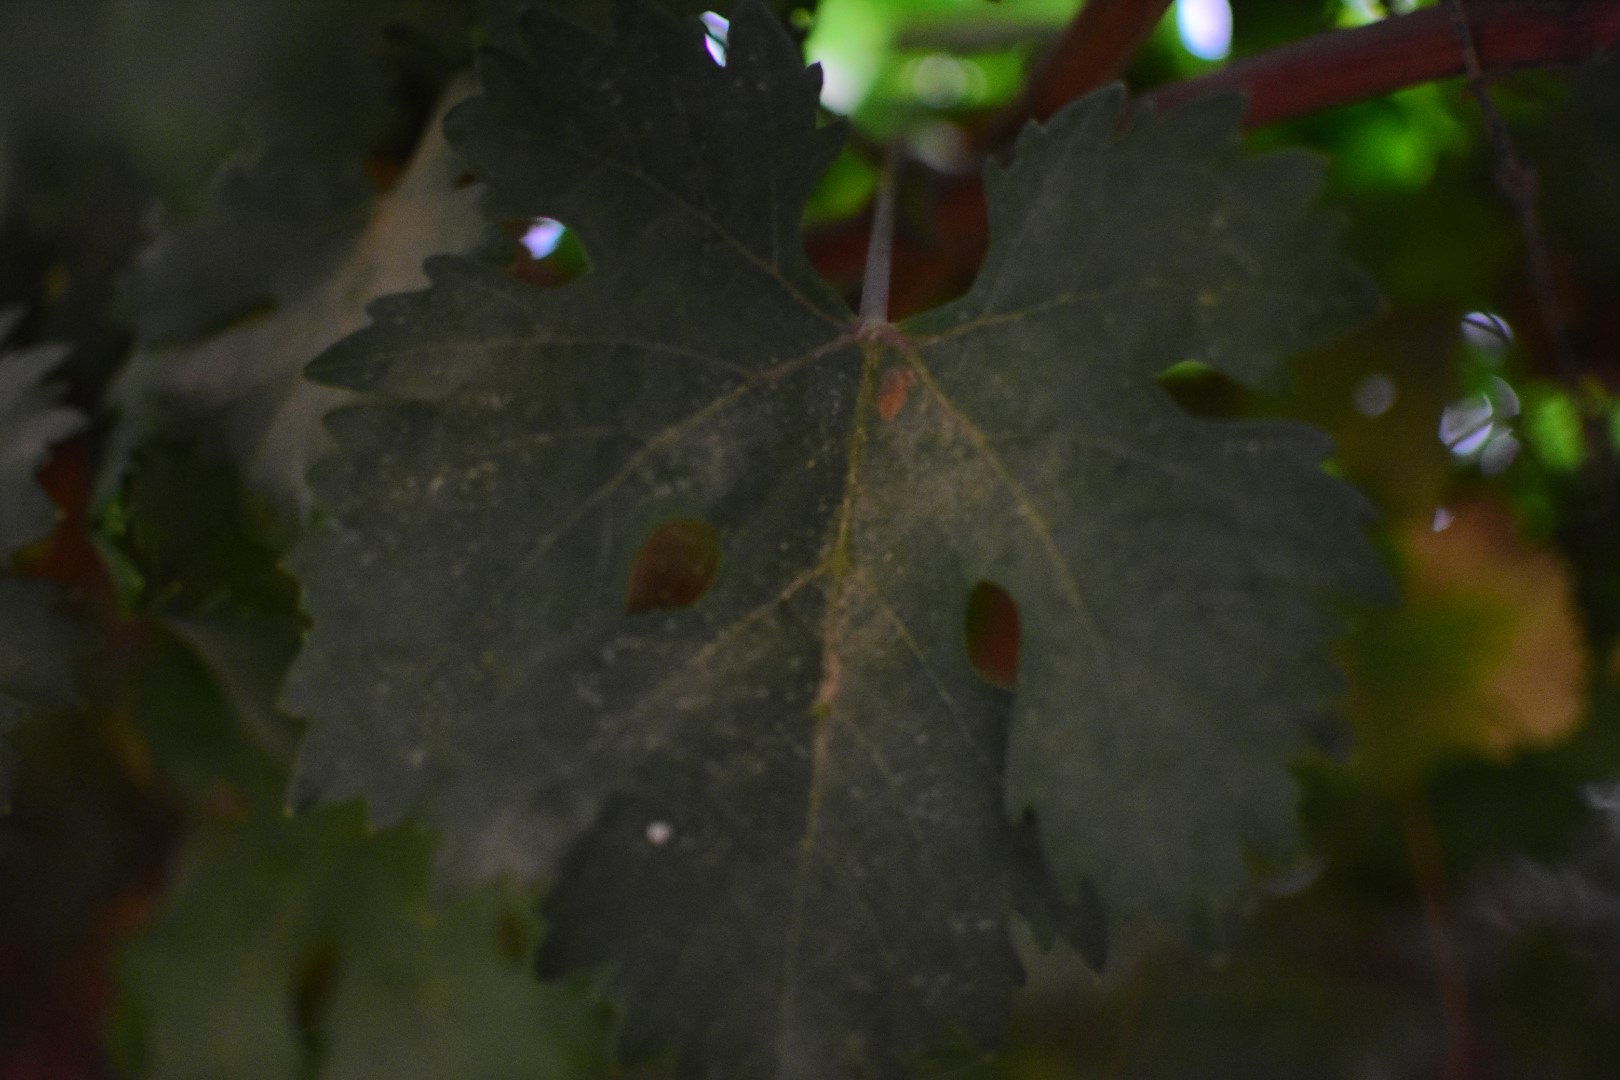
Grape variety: Aswud Balad